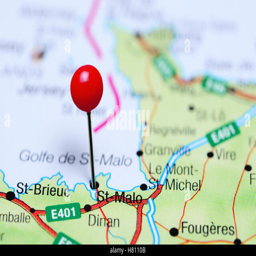
a city pinned on a map